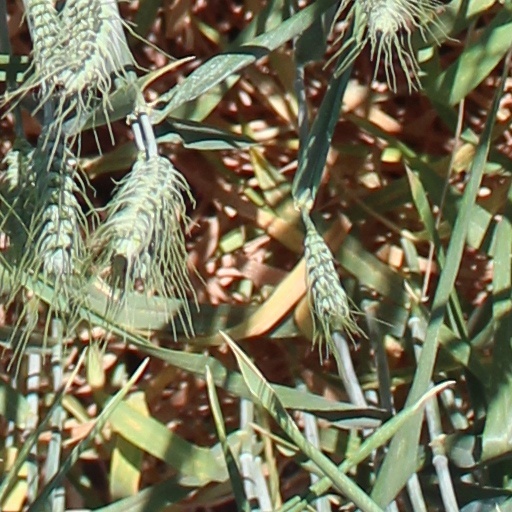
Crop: wheat